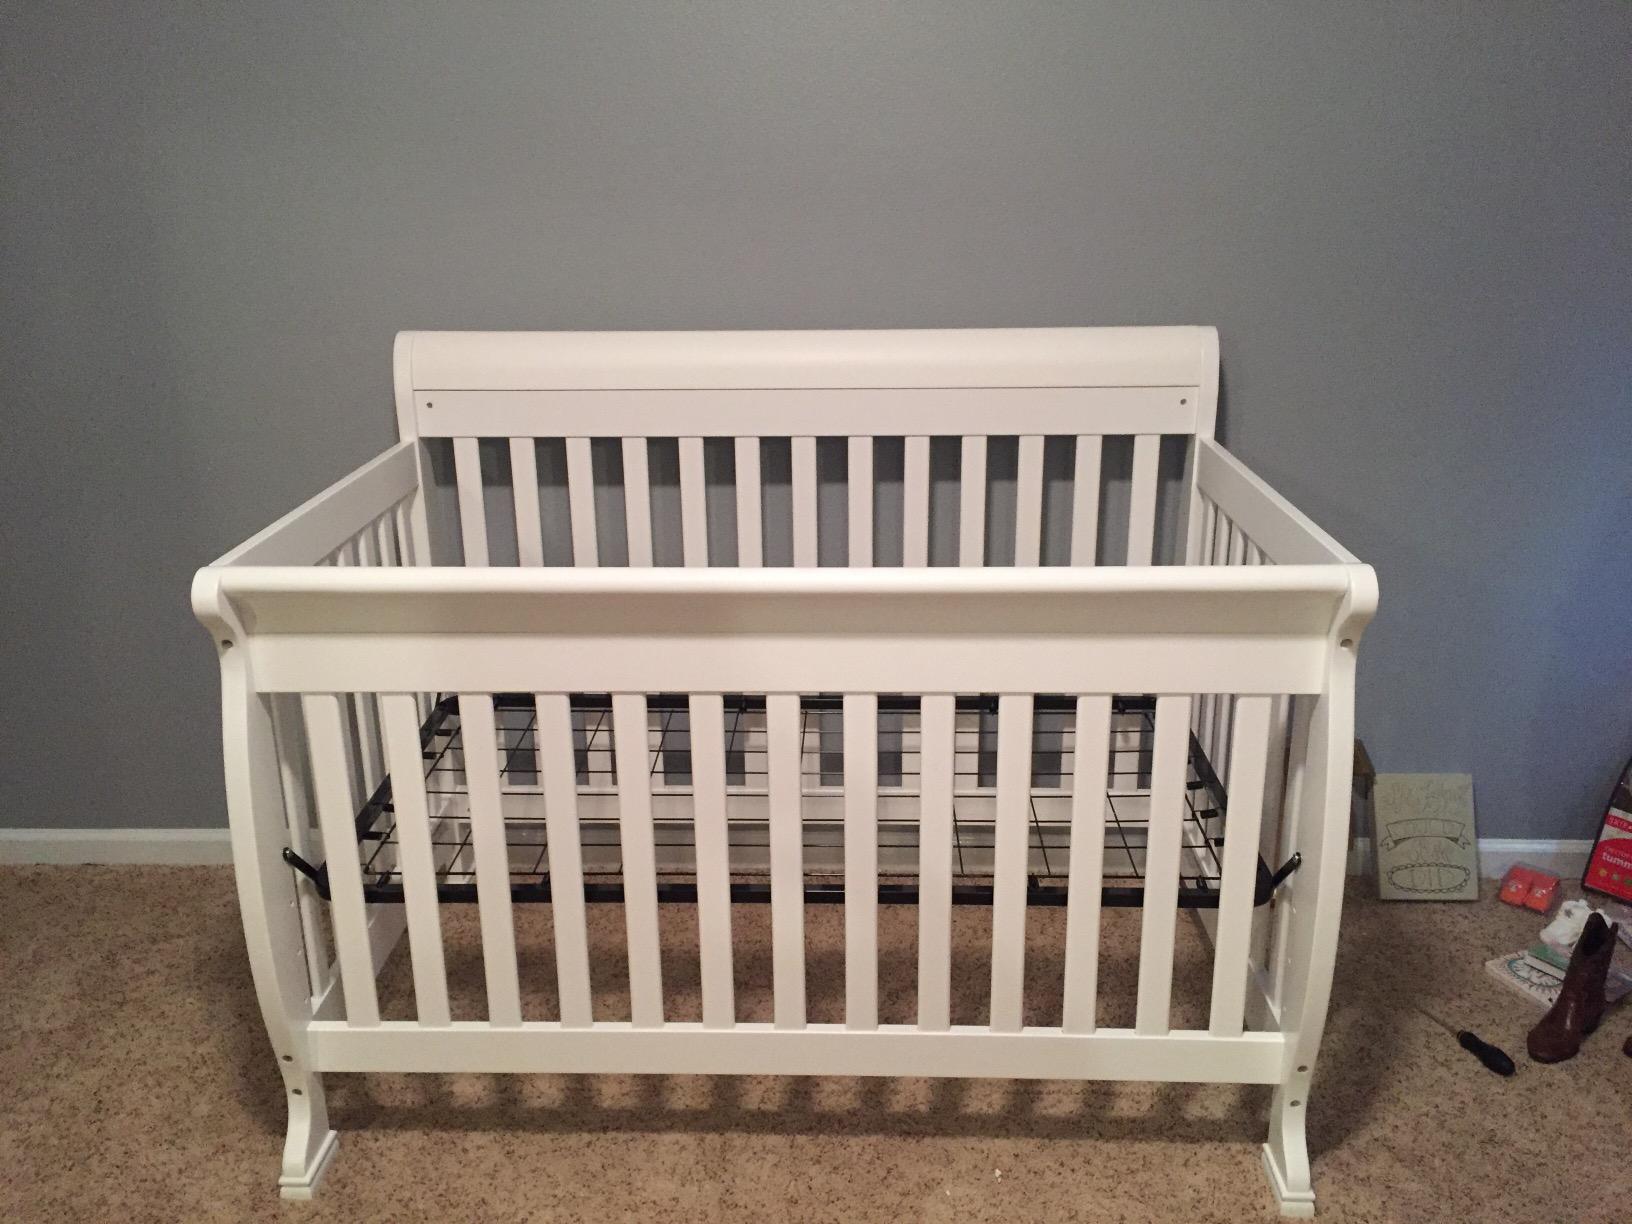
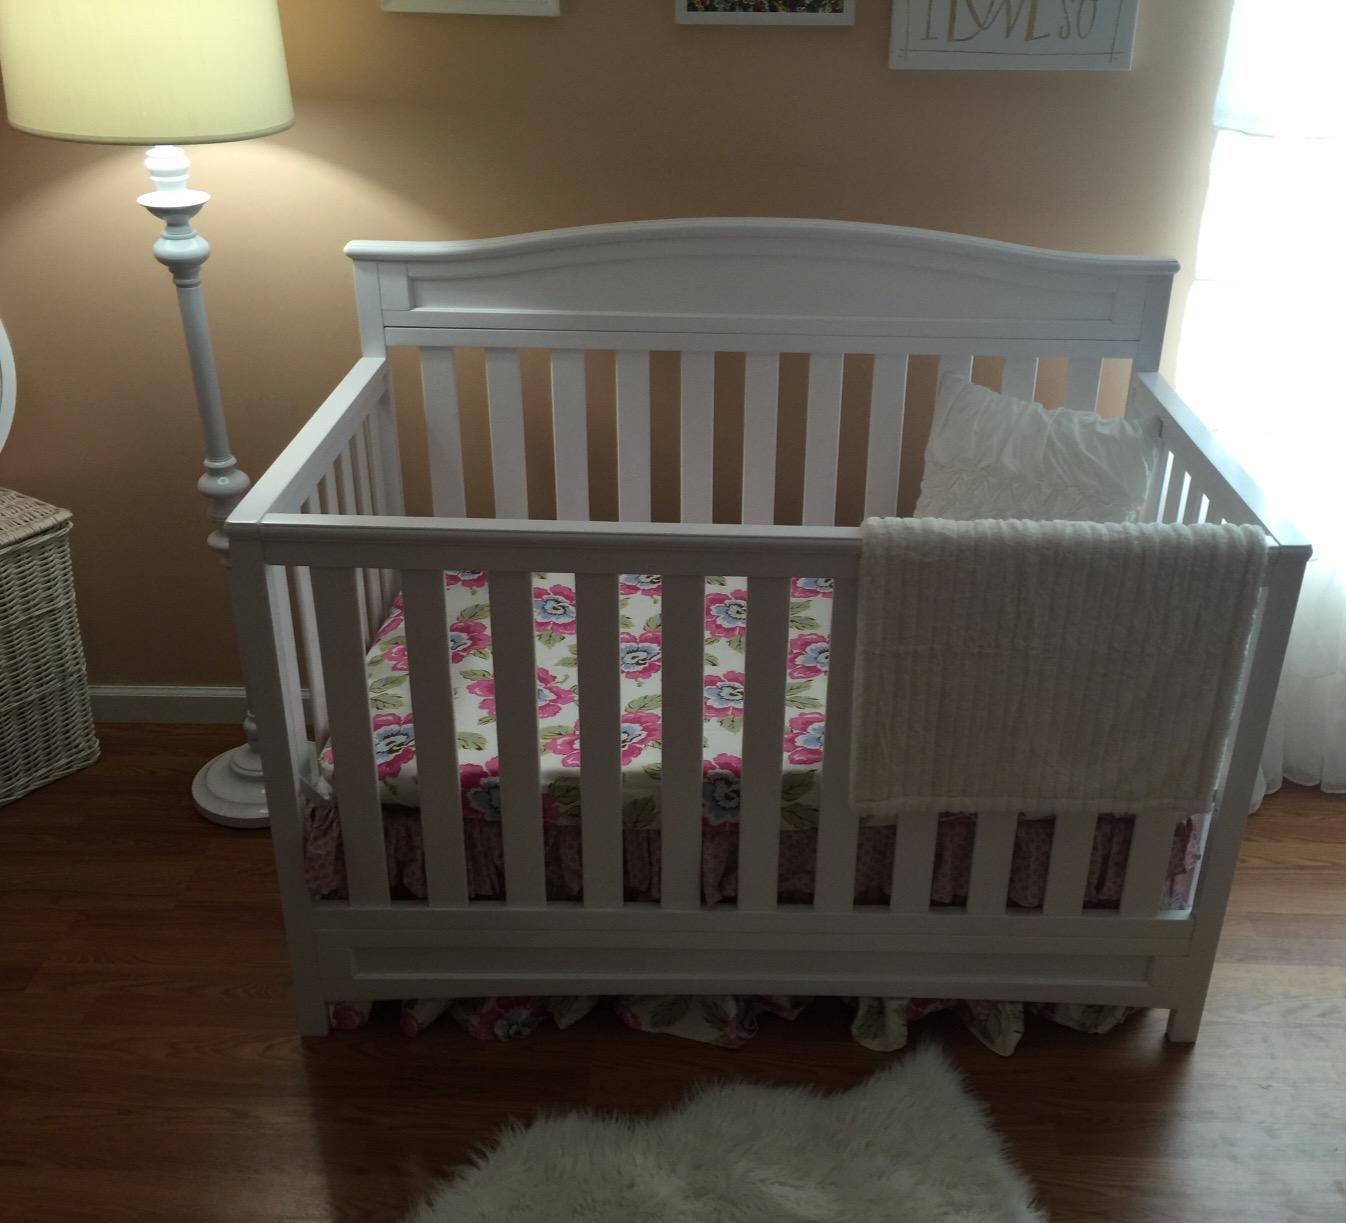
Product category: products_crib
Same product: no